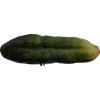
Label: cucumber